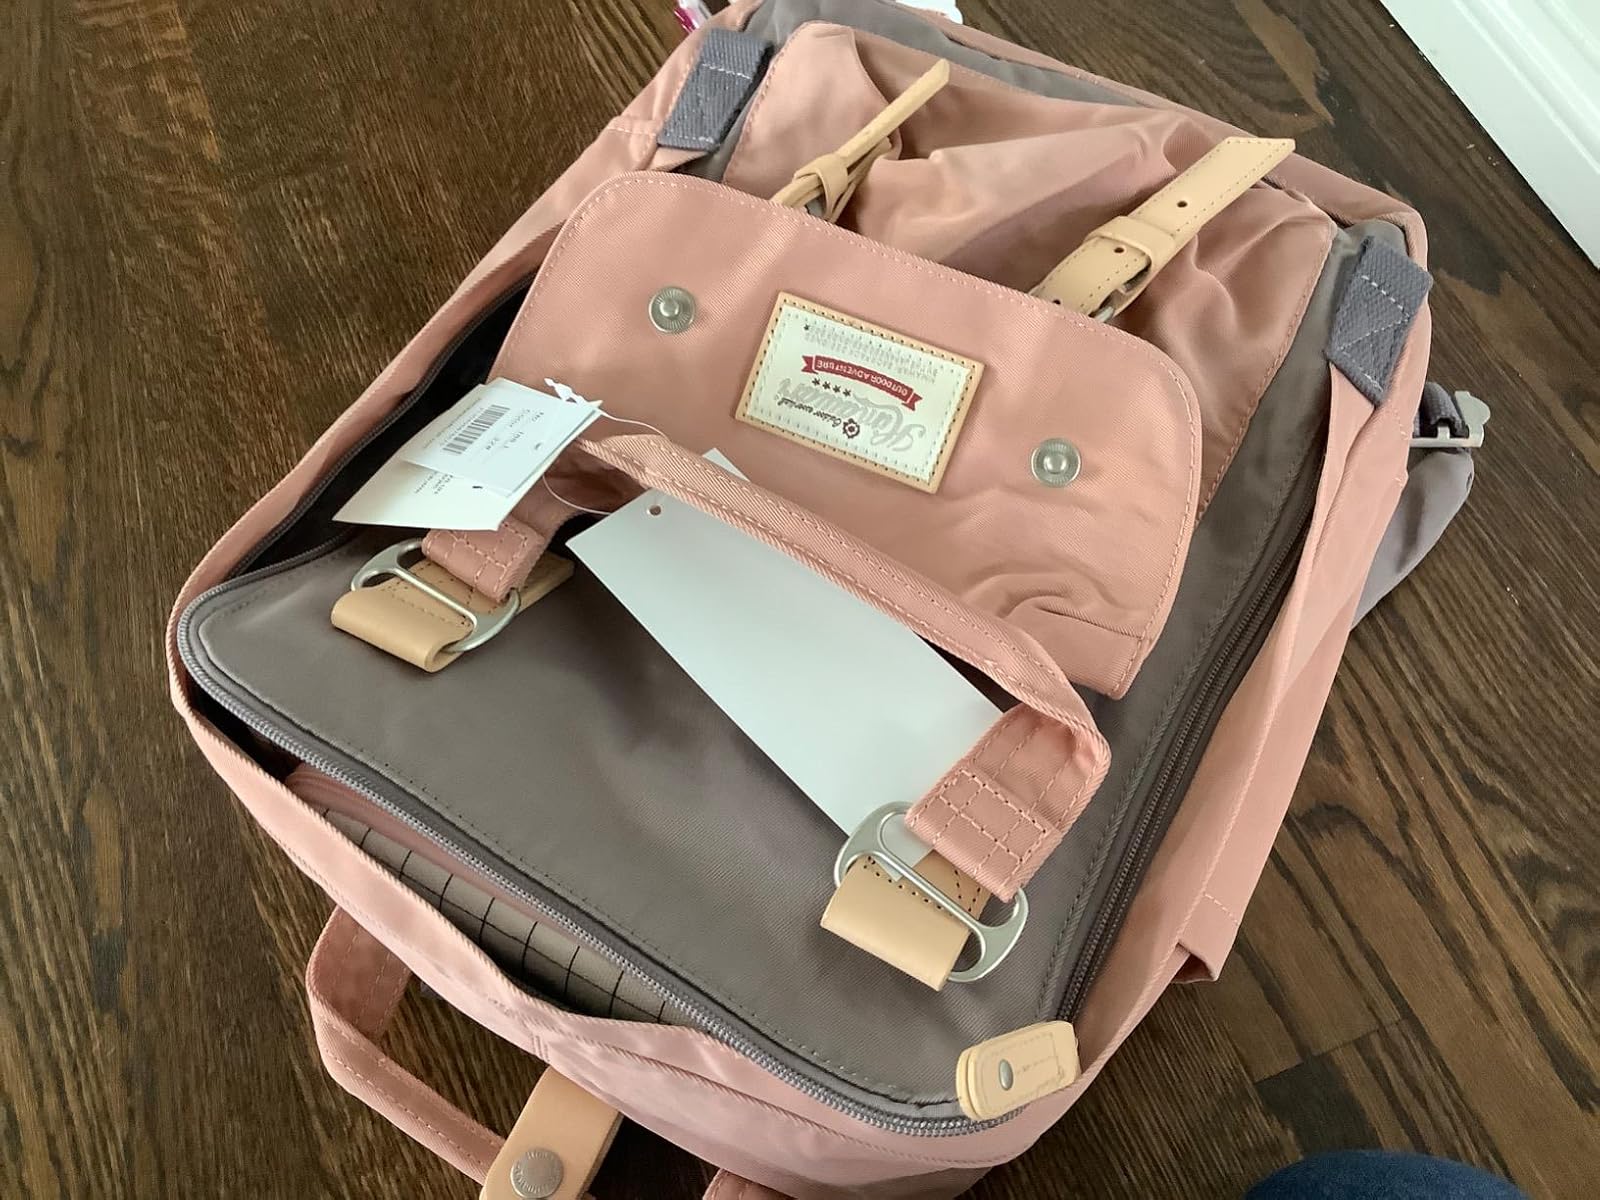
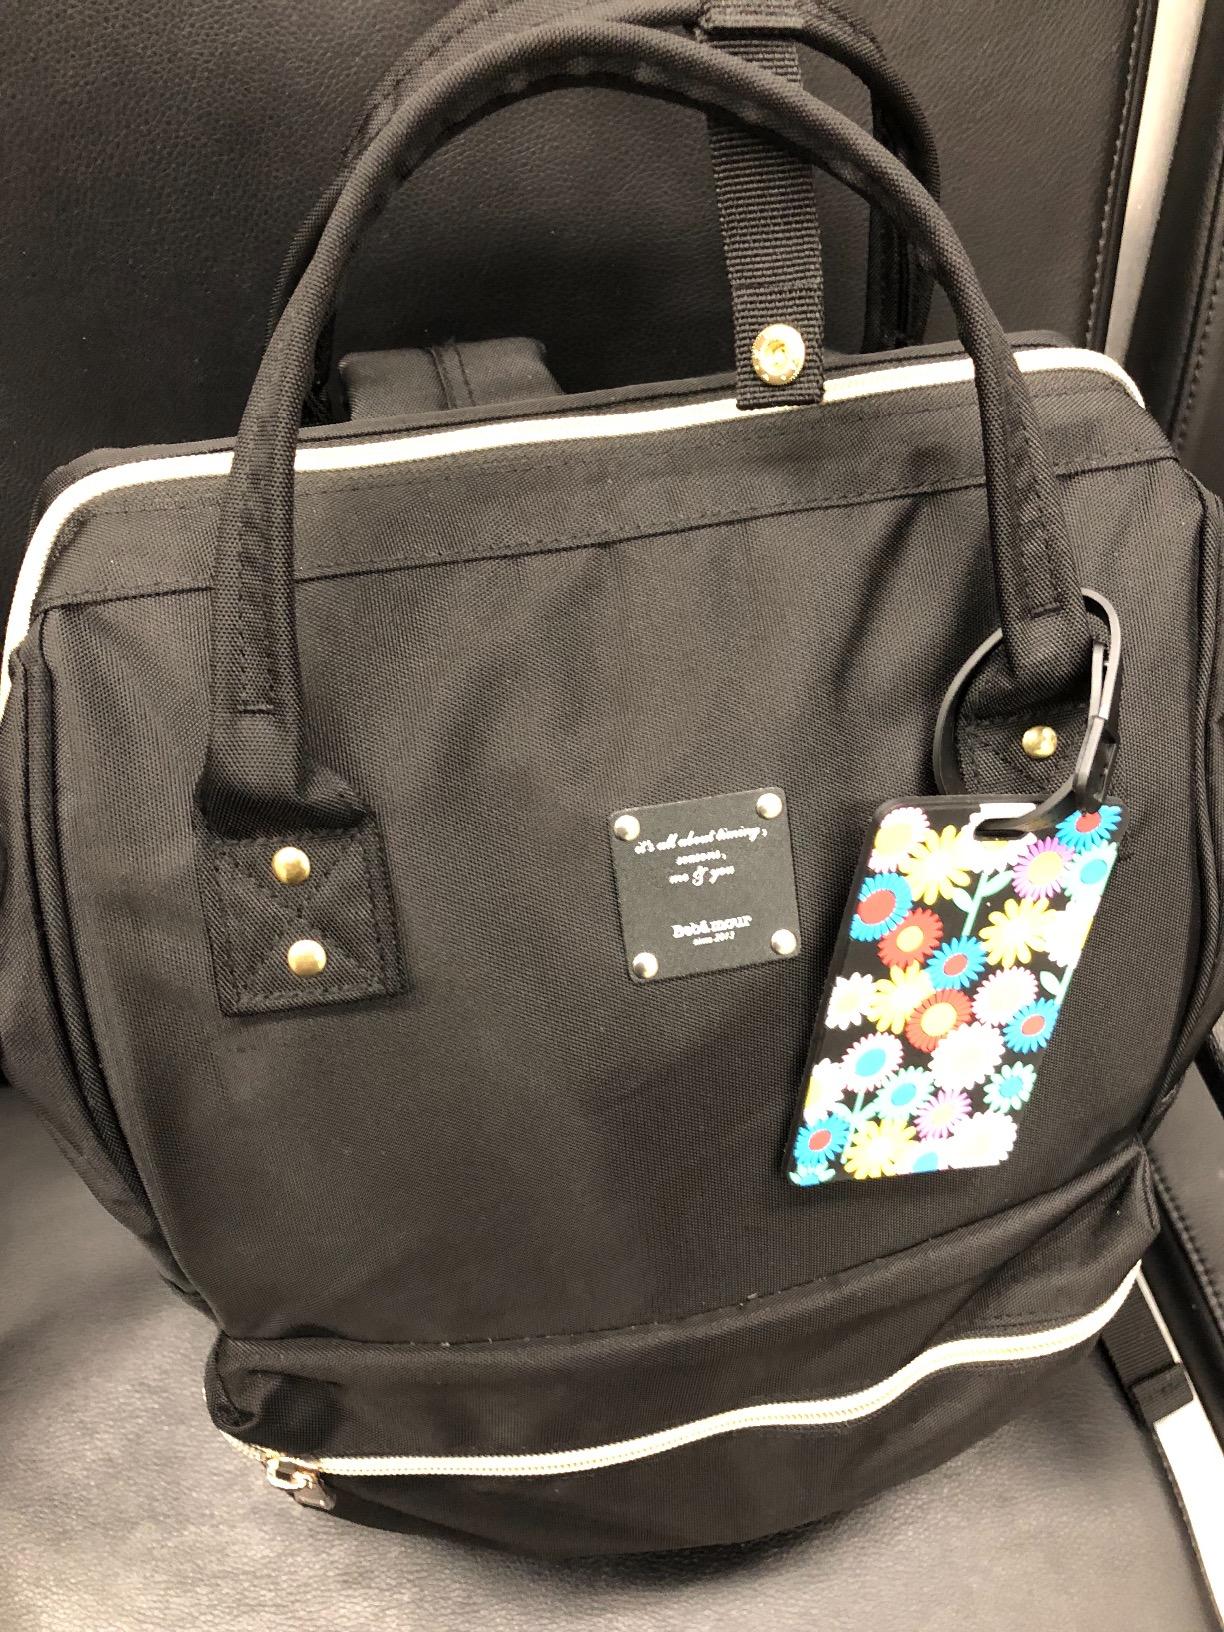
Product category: bag
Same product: no